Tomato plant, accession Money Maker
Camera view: tilt-top (135 deg); turntable rotation: 30 degrees
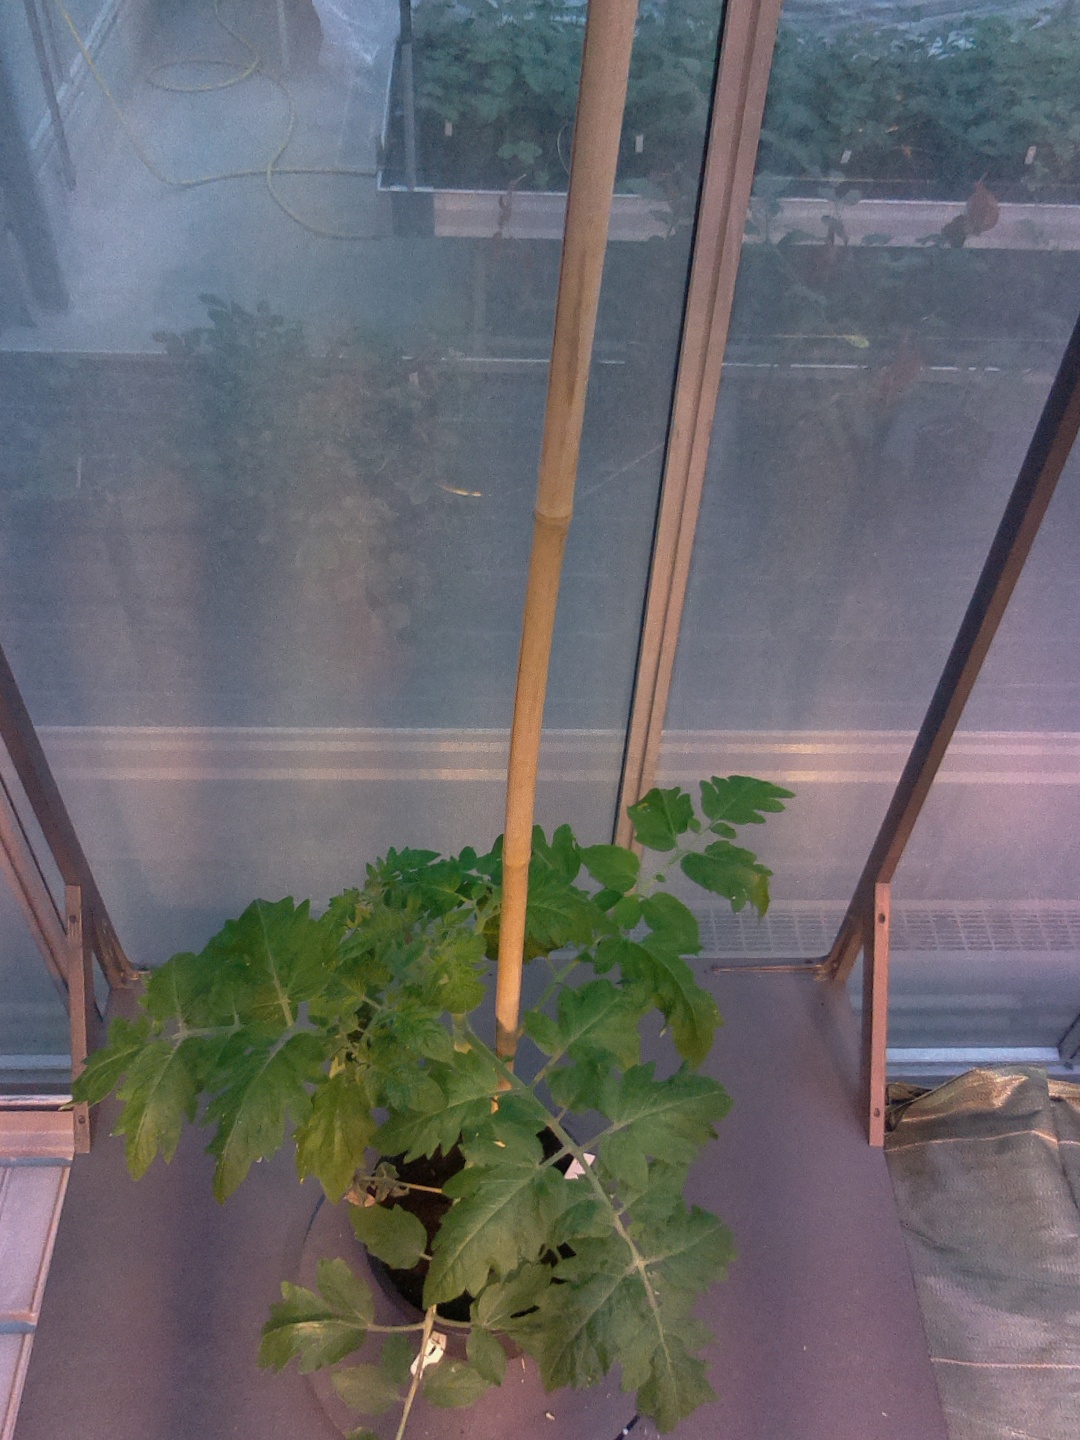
BBCH growth stage 51: First inflorence visible, visible closed flower bud